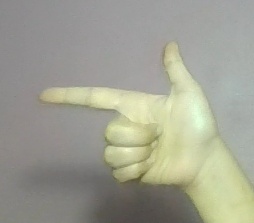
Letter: yaa